Olympic Green

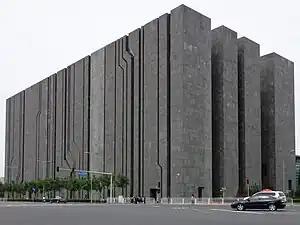
A dark gray block-like building towering over an intersection, with narrow, sometimes diagonal cracks in one side and large gaps in the other

The Digital Beijing Building served during the Games as the data center. It was the only building on the Green at the time of the Olympics that was not a sporting venue. Since then it has been converted into a museum and an exhibition space for digital technology companies.